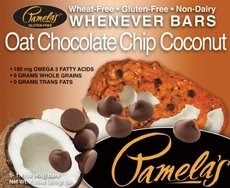
Item Name: Pamela's Oat Chocolate Chip Coconut Bars (6x5 Ct)
Product Description: Save on Pamelas Oat Chocolate Chip Coconut Bars . A tempting blend of tropical coconut and rich, dark European chocolate make Pamelas Oat Chocolate Chip Coconut Whenever Bars a delicious hit. Made with gluten-free oats, chia seeds and lightly sweetened with agave and coconut sugar, these bars offer a tantalizing and hearty snack whenever the desire hits. (Description is informational only. Please refer to the actual manufacturer's product label prior to use. Please address any health I4concerns to your health professional prior to use.)Specialty Dietary Needs : Gluten Free, Dairy FreeAverage Shelf Life from Manufacture date: 180
Value: 6.0
Unit: Count

Price: 6.3